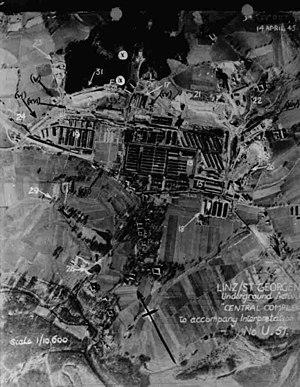
Le camp de Mauthausen était un camp de concentration instauré par le régime nazi du Troisième Reich autour des villages de Mauthausen et de St. Georgen/Gusen en Haute-Autriche à environ 22 km de Linz.